Dorothee Sölle

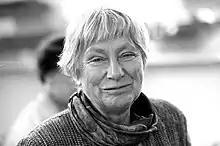
Dorothee Sölle in 1998

Dorothee Steffensky-Sölle (1929–2003), known as Dorothee Sölle, was a German Lutheran liberation theologian who coined the term "Christofascism".